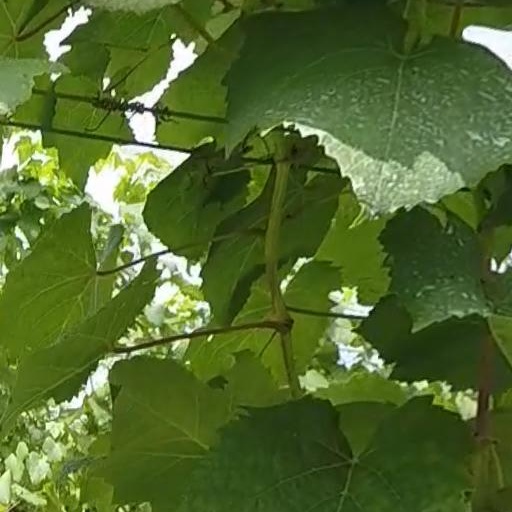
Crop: grape